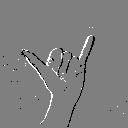
ASL letter: y